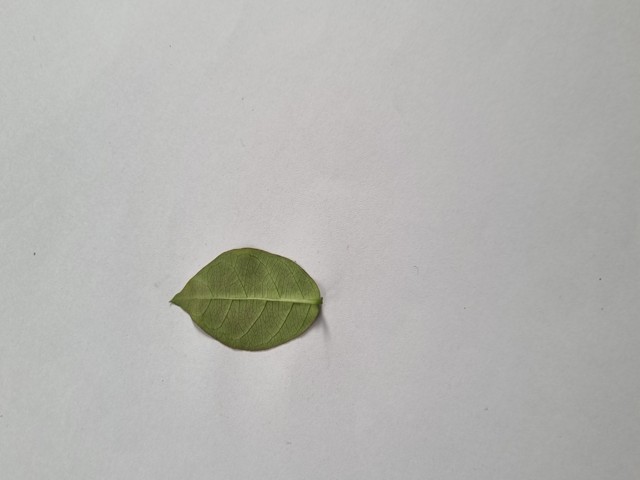
Plant: anantamul